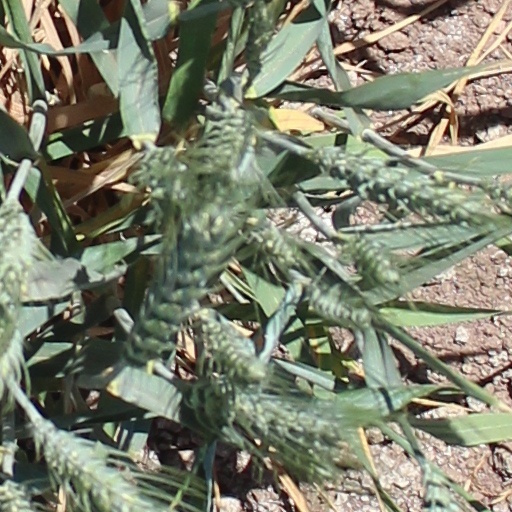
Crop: wheat